The Unbeliever

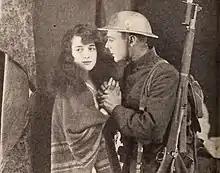
Scene with Marguerite Courtot and Raymond McKee

Like many American films of the time, "The Unbeliever" was subject to cuts by city and state film censorship boards. For example, the Chicago Board of Censors required a cut, in Reel 4, of executing a woman and child and two views of man pulling young woman's waist down.